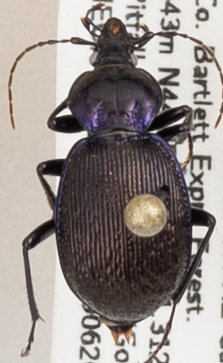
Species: Sphaeroderus stenostomus lecontei
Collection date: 2019-06-26
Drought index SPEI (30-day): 0.362
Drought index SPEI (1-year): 1.22
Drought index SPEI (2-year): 0.998